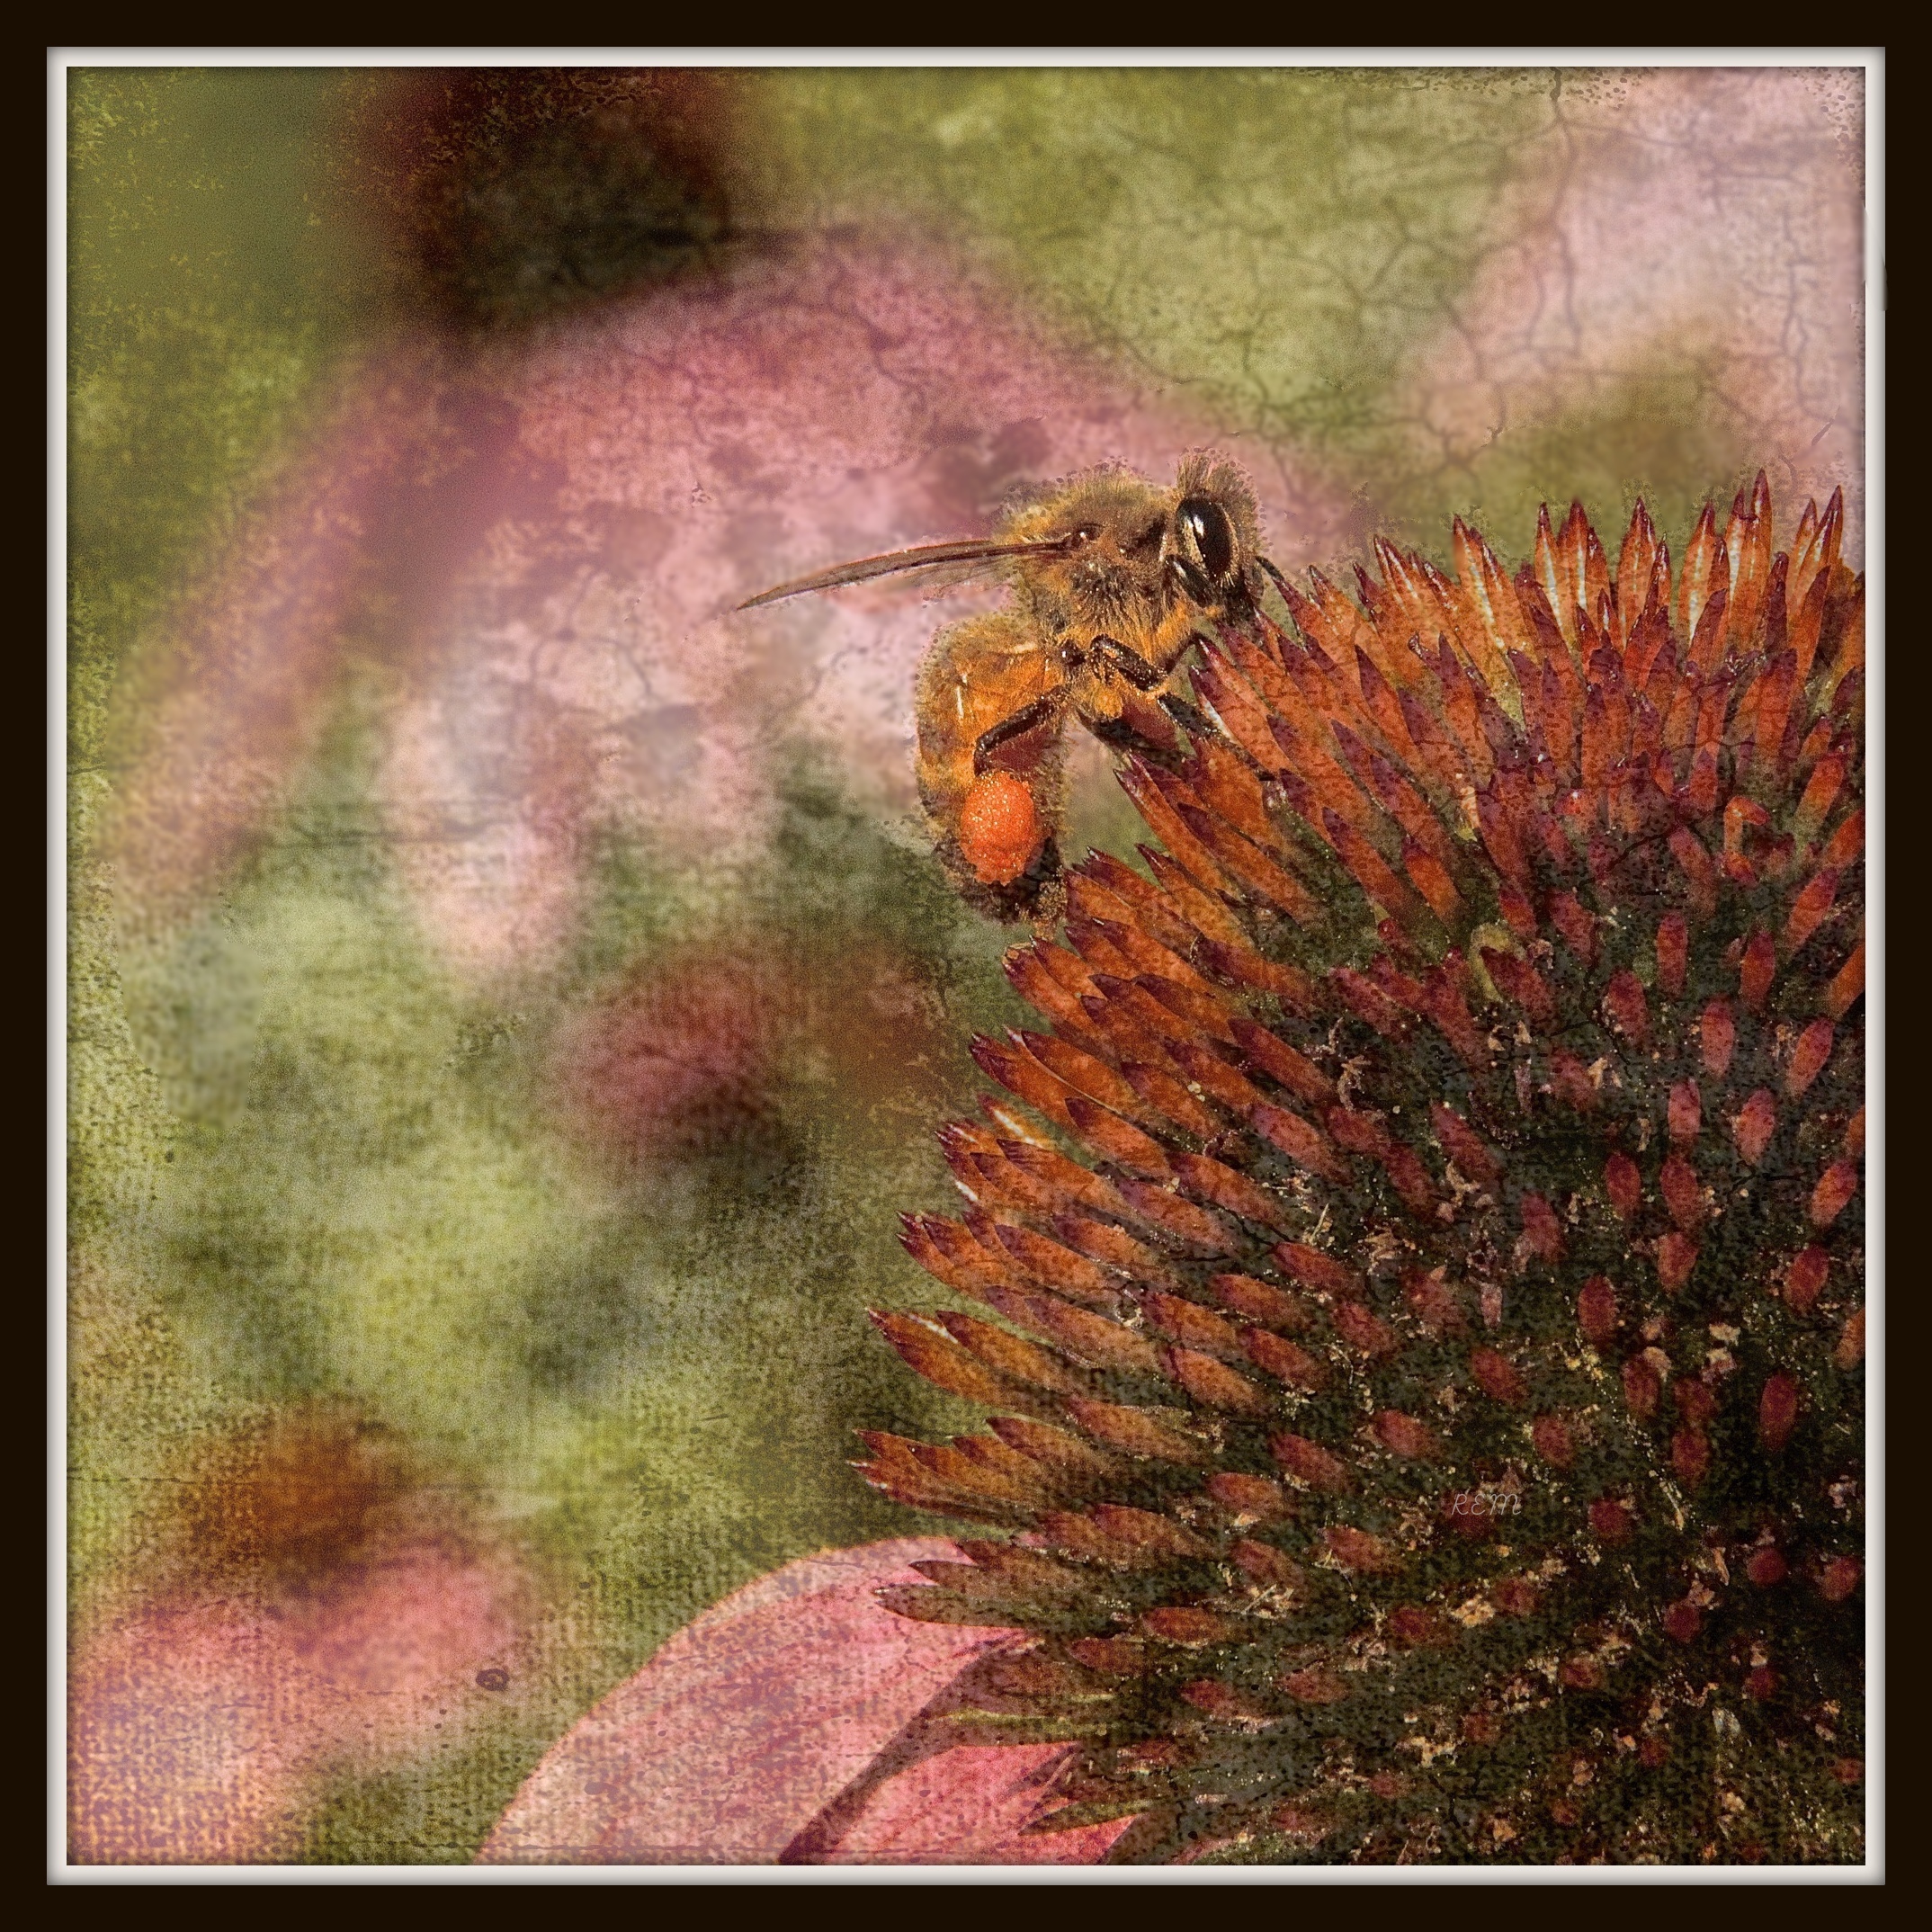
plant, leaf, flower, autumn, botany, flora, fauna, painting, bee, coneflower, echinacea, ecosystem, texturebykerstinfrank, xl46, organism, modern art, flowering plant, land plant